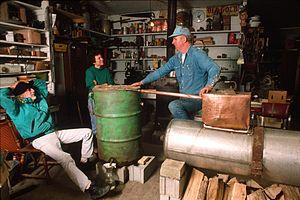
L'alcool de contrebande, également appelé moonshine, est un alcool distillé de façon illégale et donc dans des conditions particulières.